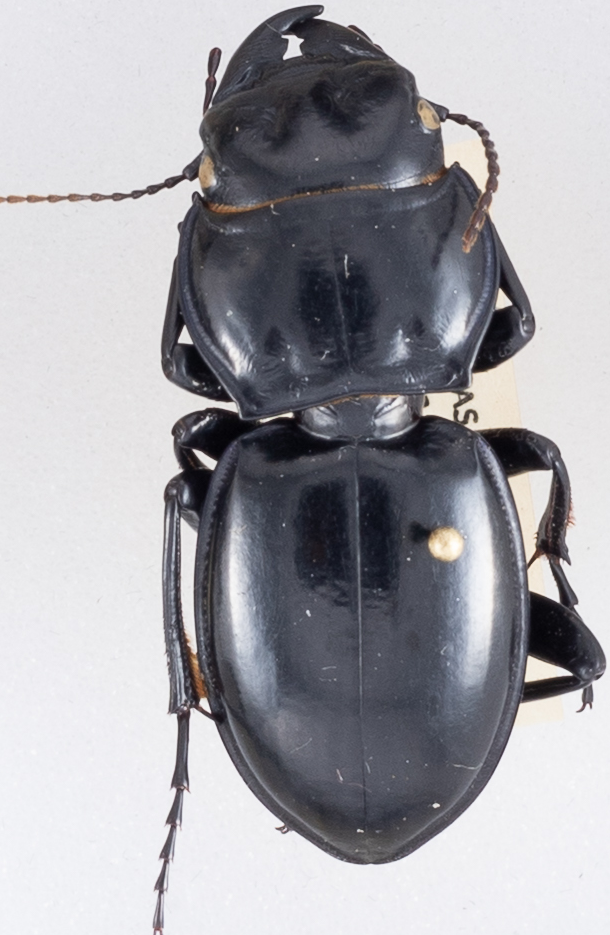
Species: Pasimachus californicus
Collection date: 2019-07-29
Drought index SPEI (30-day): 0.39
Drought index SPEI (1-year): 1.69
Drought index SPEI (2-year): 0.9